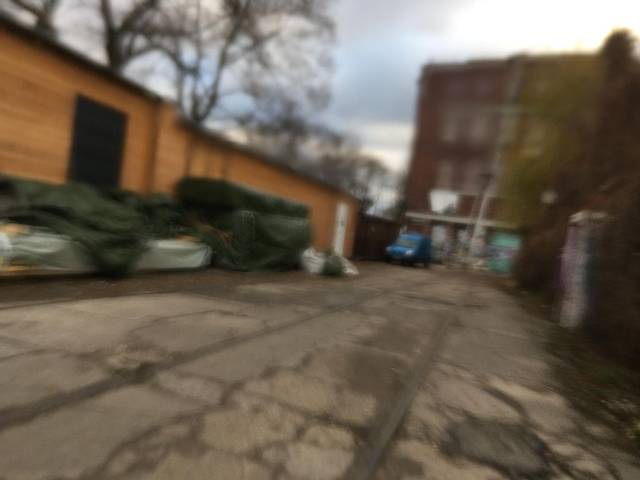
Region: Germany
Coordinates: 52.497, 13.451